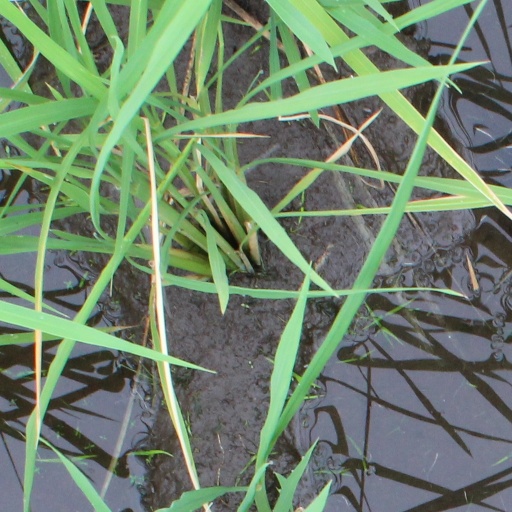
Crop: rice